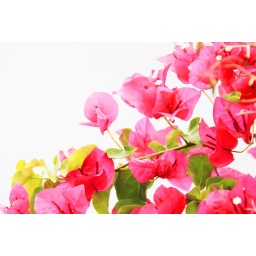
Happy Pretty Pink Tuesday !Bougainvillia seen in the sunshine against a white wall in Marbella, Spain.